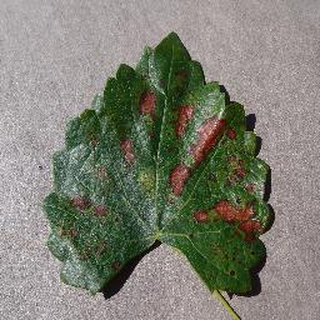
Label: grape_esca_black_measles